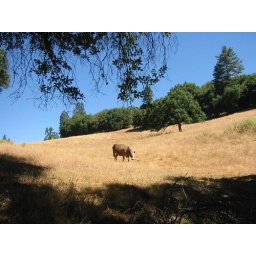
cow in field